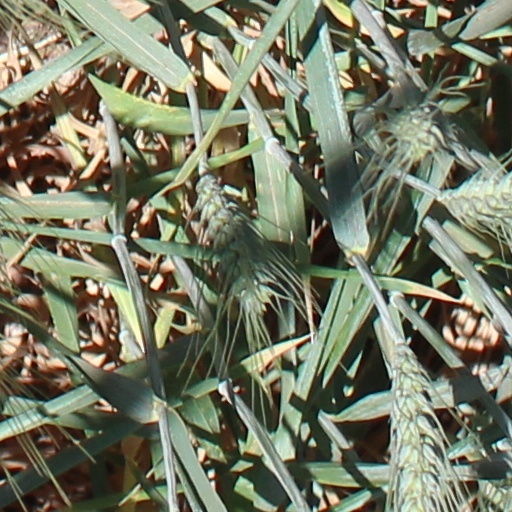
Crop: wheat